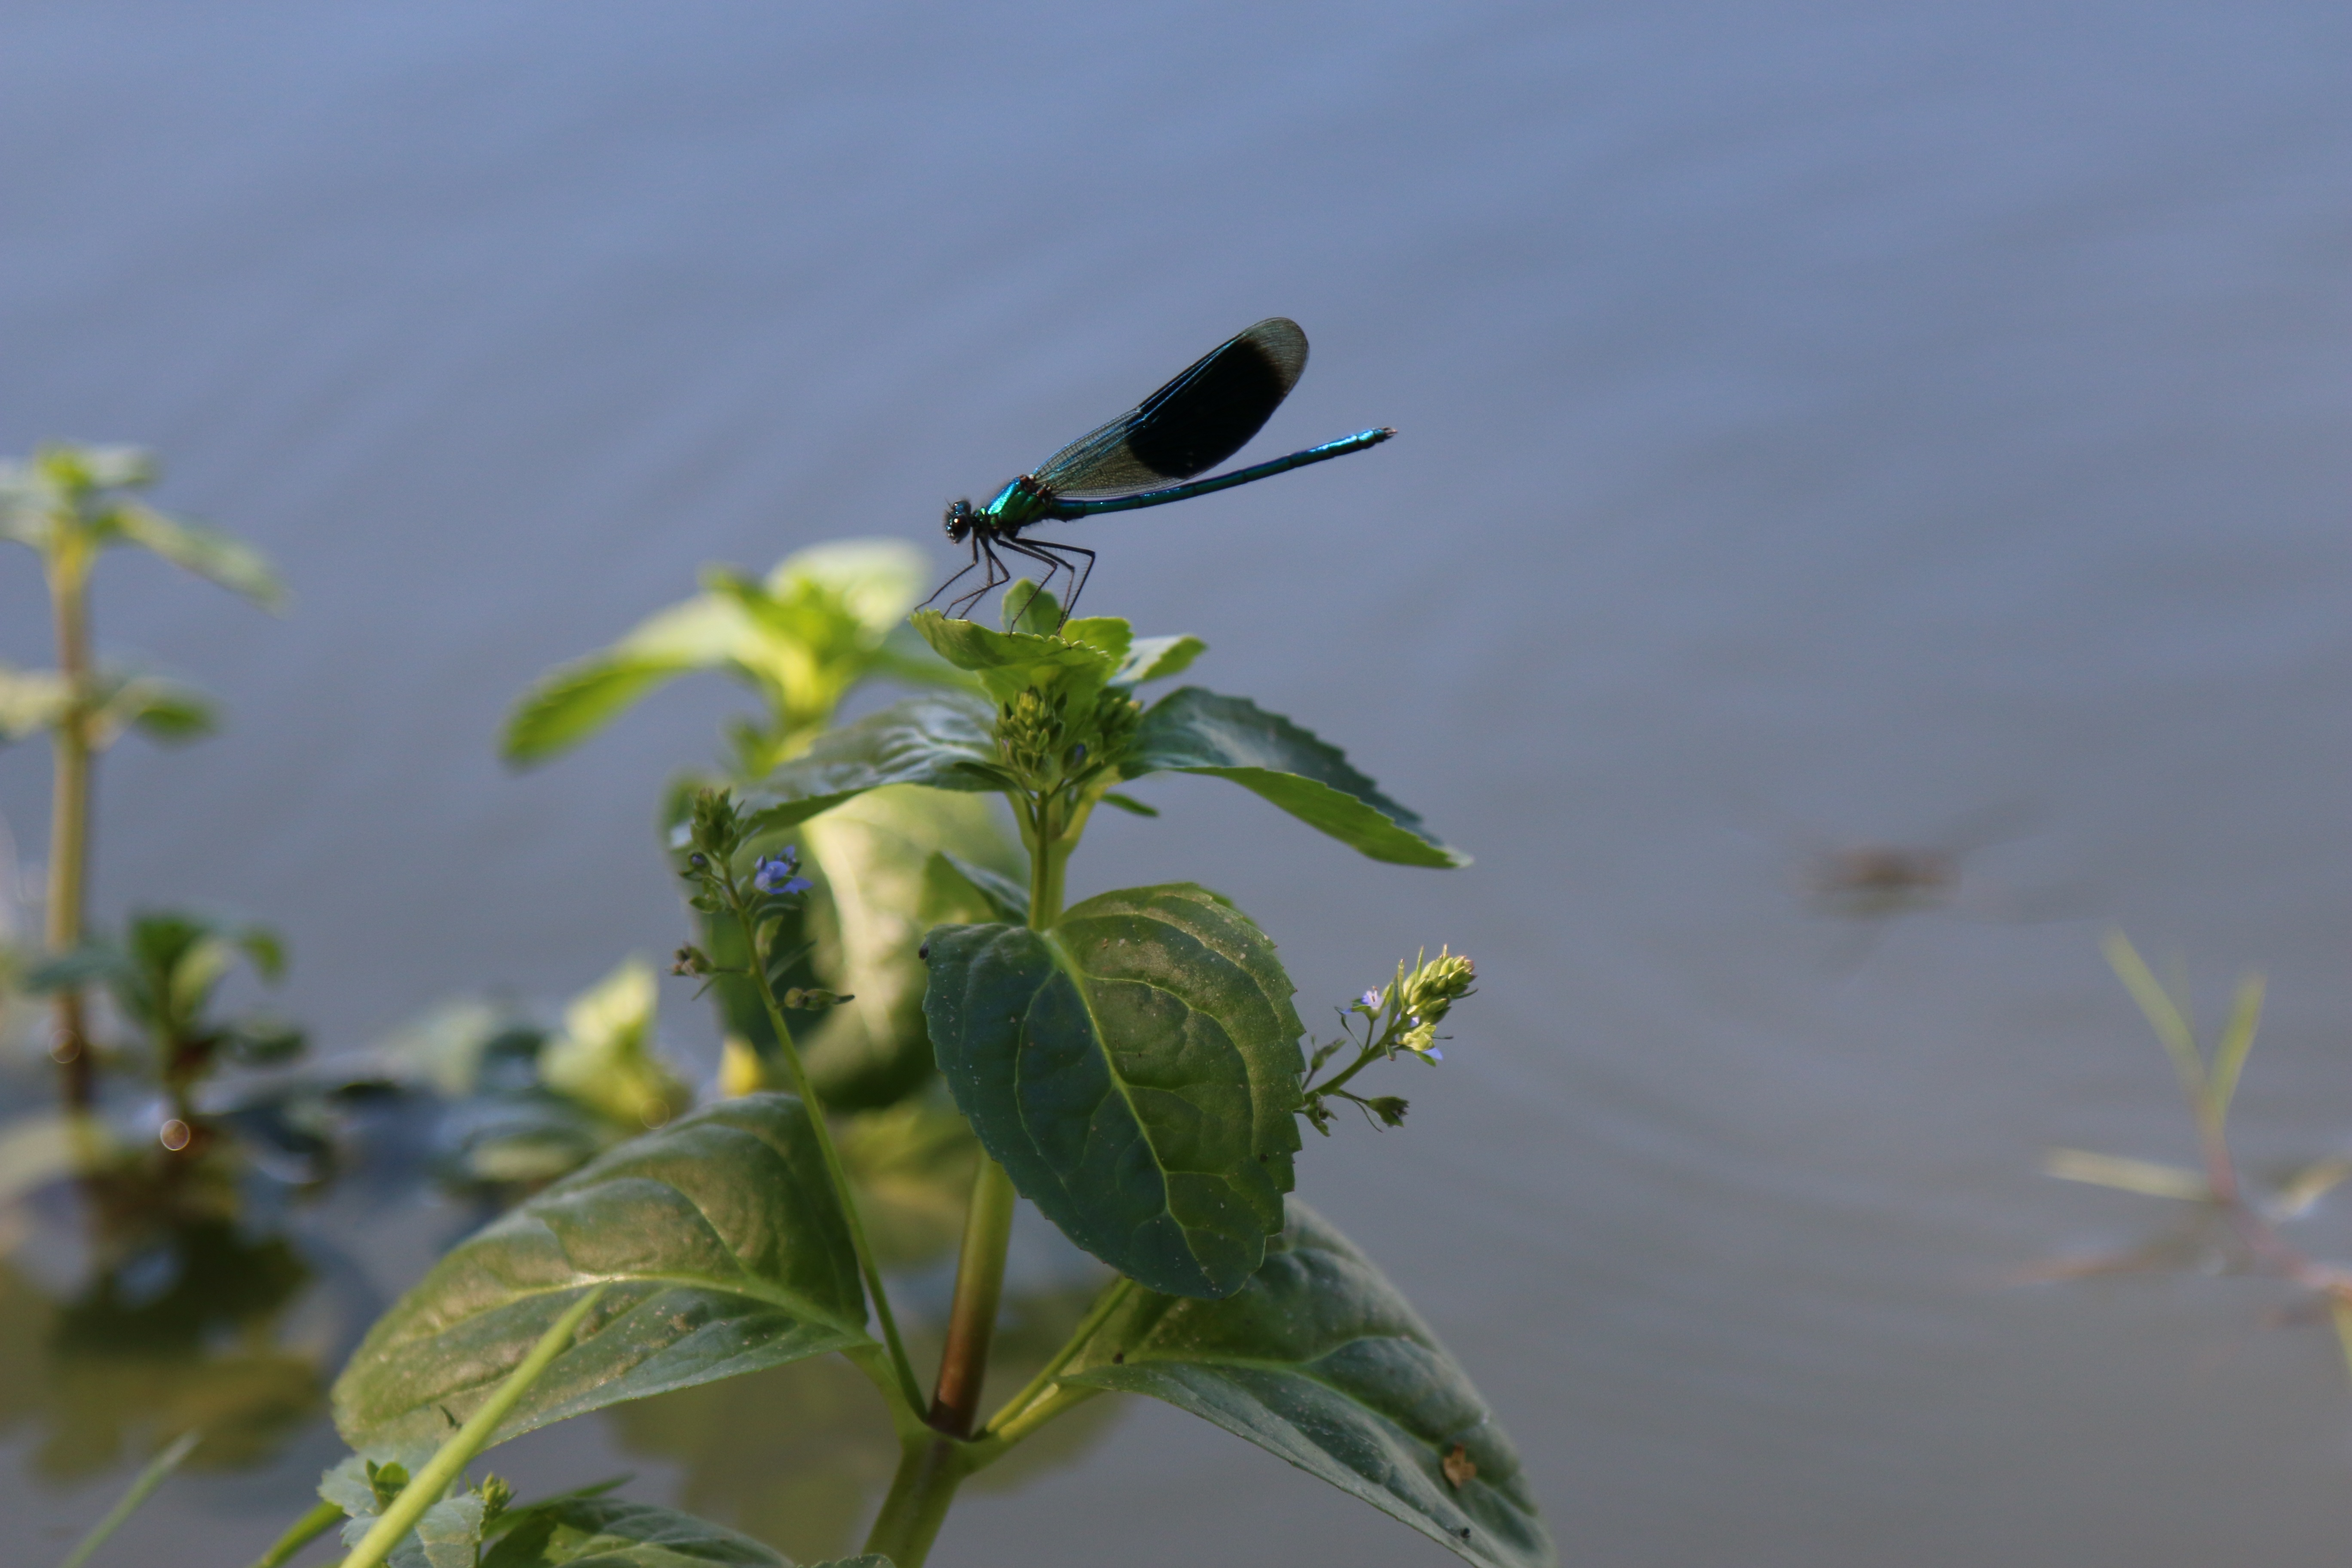
nature, bird, leaf, flower, pond, wildlife, green, insect, flora, fauna, invertebrate, dragonfly, demoiselle, macro photography, lorraine